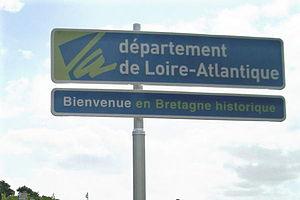
Panneau signalant l'entrée dans le département de Loire Atlantique avec mention qu'elle fait partie de la Bretagne historique (administrativement la Loire Atlantique est rattachée aux Pays de la Loire mais historiquement à la Bretagne).
La Loire-Atlantique est un département français, situé dans la région Pays de la Loire. Elle doit son nom à la présence de la Loire, important fleuve qui la traverse, et de l'océan Atlantique, qui borde sa côte, à l'ouest, où l'embouchure de la Loire forme un estuaire.
La question du rattachement de la Loire-Atlantique à la région Bretagne est un débat qui fait suite au rattachement de ce département à la région des Pays de la Loire lors de la création des régions administratives françaises en 1956, alors que le territoire de la Loire-Atlantique faisait partie avec les quatre départements de la région Bretagne depuis l'an 850 du royaume puis du duché de Bretagne, devenu province de Bretagne jusqu'en 1790.